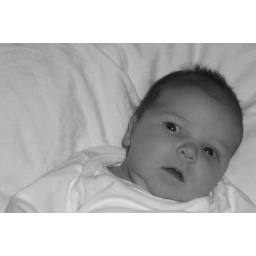
She's wondering what the heck we're doing with that shiny silver thing that keeps flashing a light in her eyes...